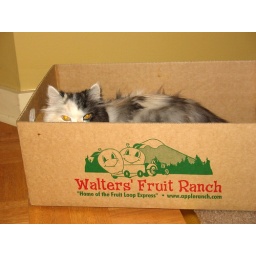
It's a kitty in a (fruit) box